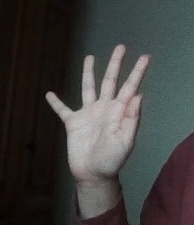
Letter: sheen